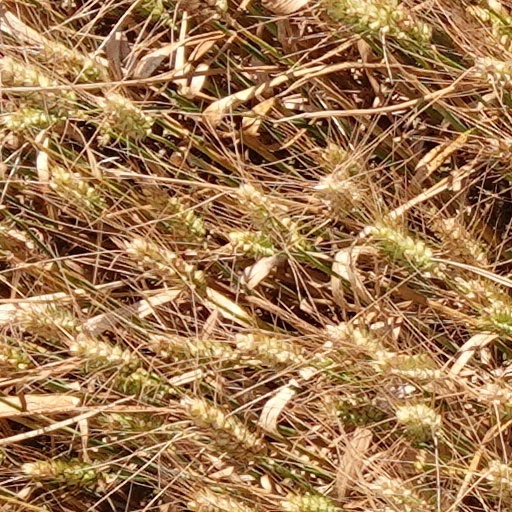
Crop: wheat